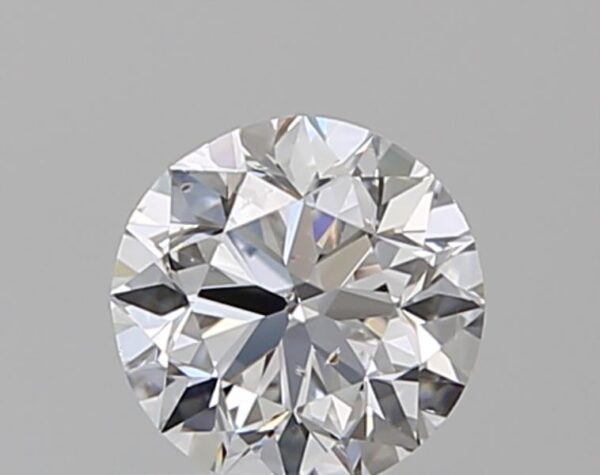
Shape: round
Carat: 0.51
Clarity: SI1
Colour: D
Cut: VG
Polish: EX
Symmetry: VG
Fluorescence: N
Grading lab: GIA
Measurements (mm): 4.98 x 5.02 x 3.21